2009 FIBA Asia Championship

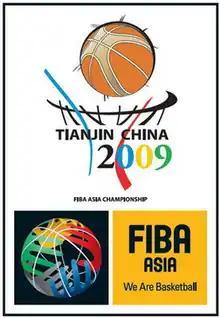

The 2009 FIBA Asia Championship for Men was the biennial Asian continental championship and also served as the FIBA Asia qualifying tournament for the 2010 FIBA World Championship. The tournament was held from August 6 to 16, 2009 in Tianjin, China.